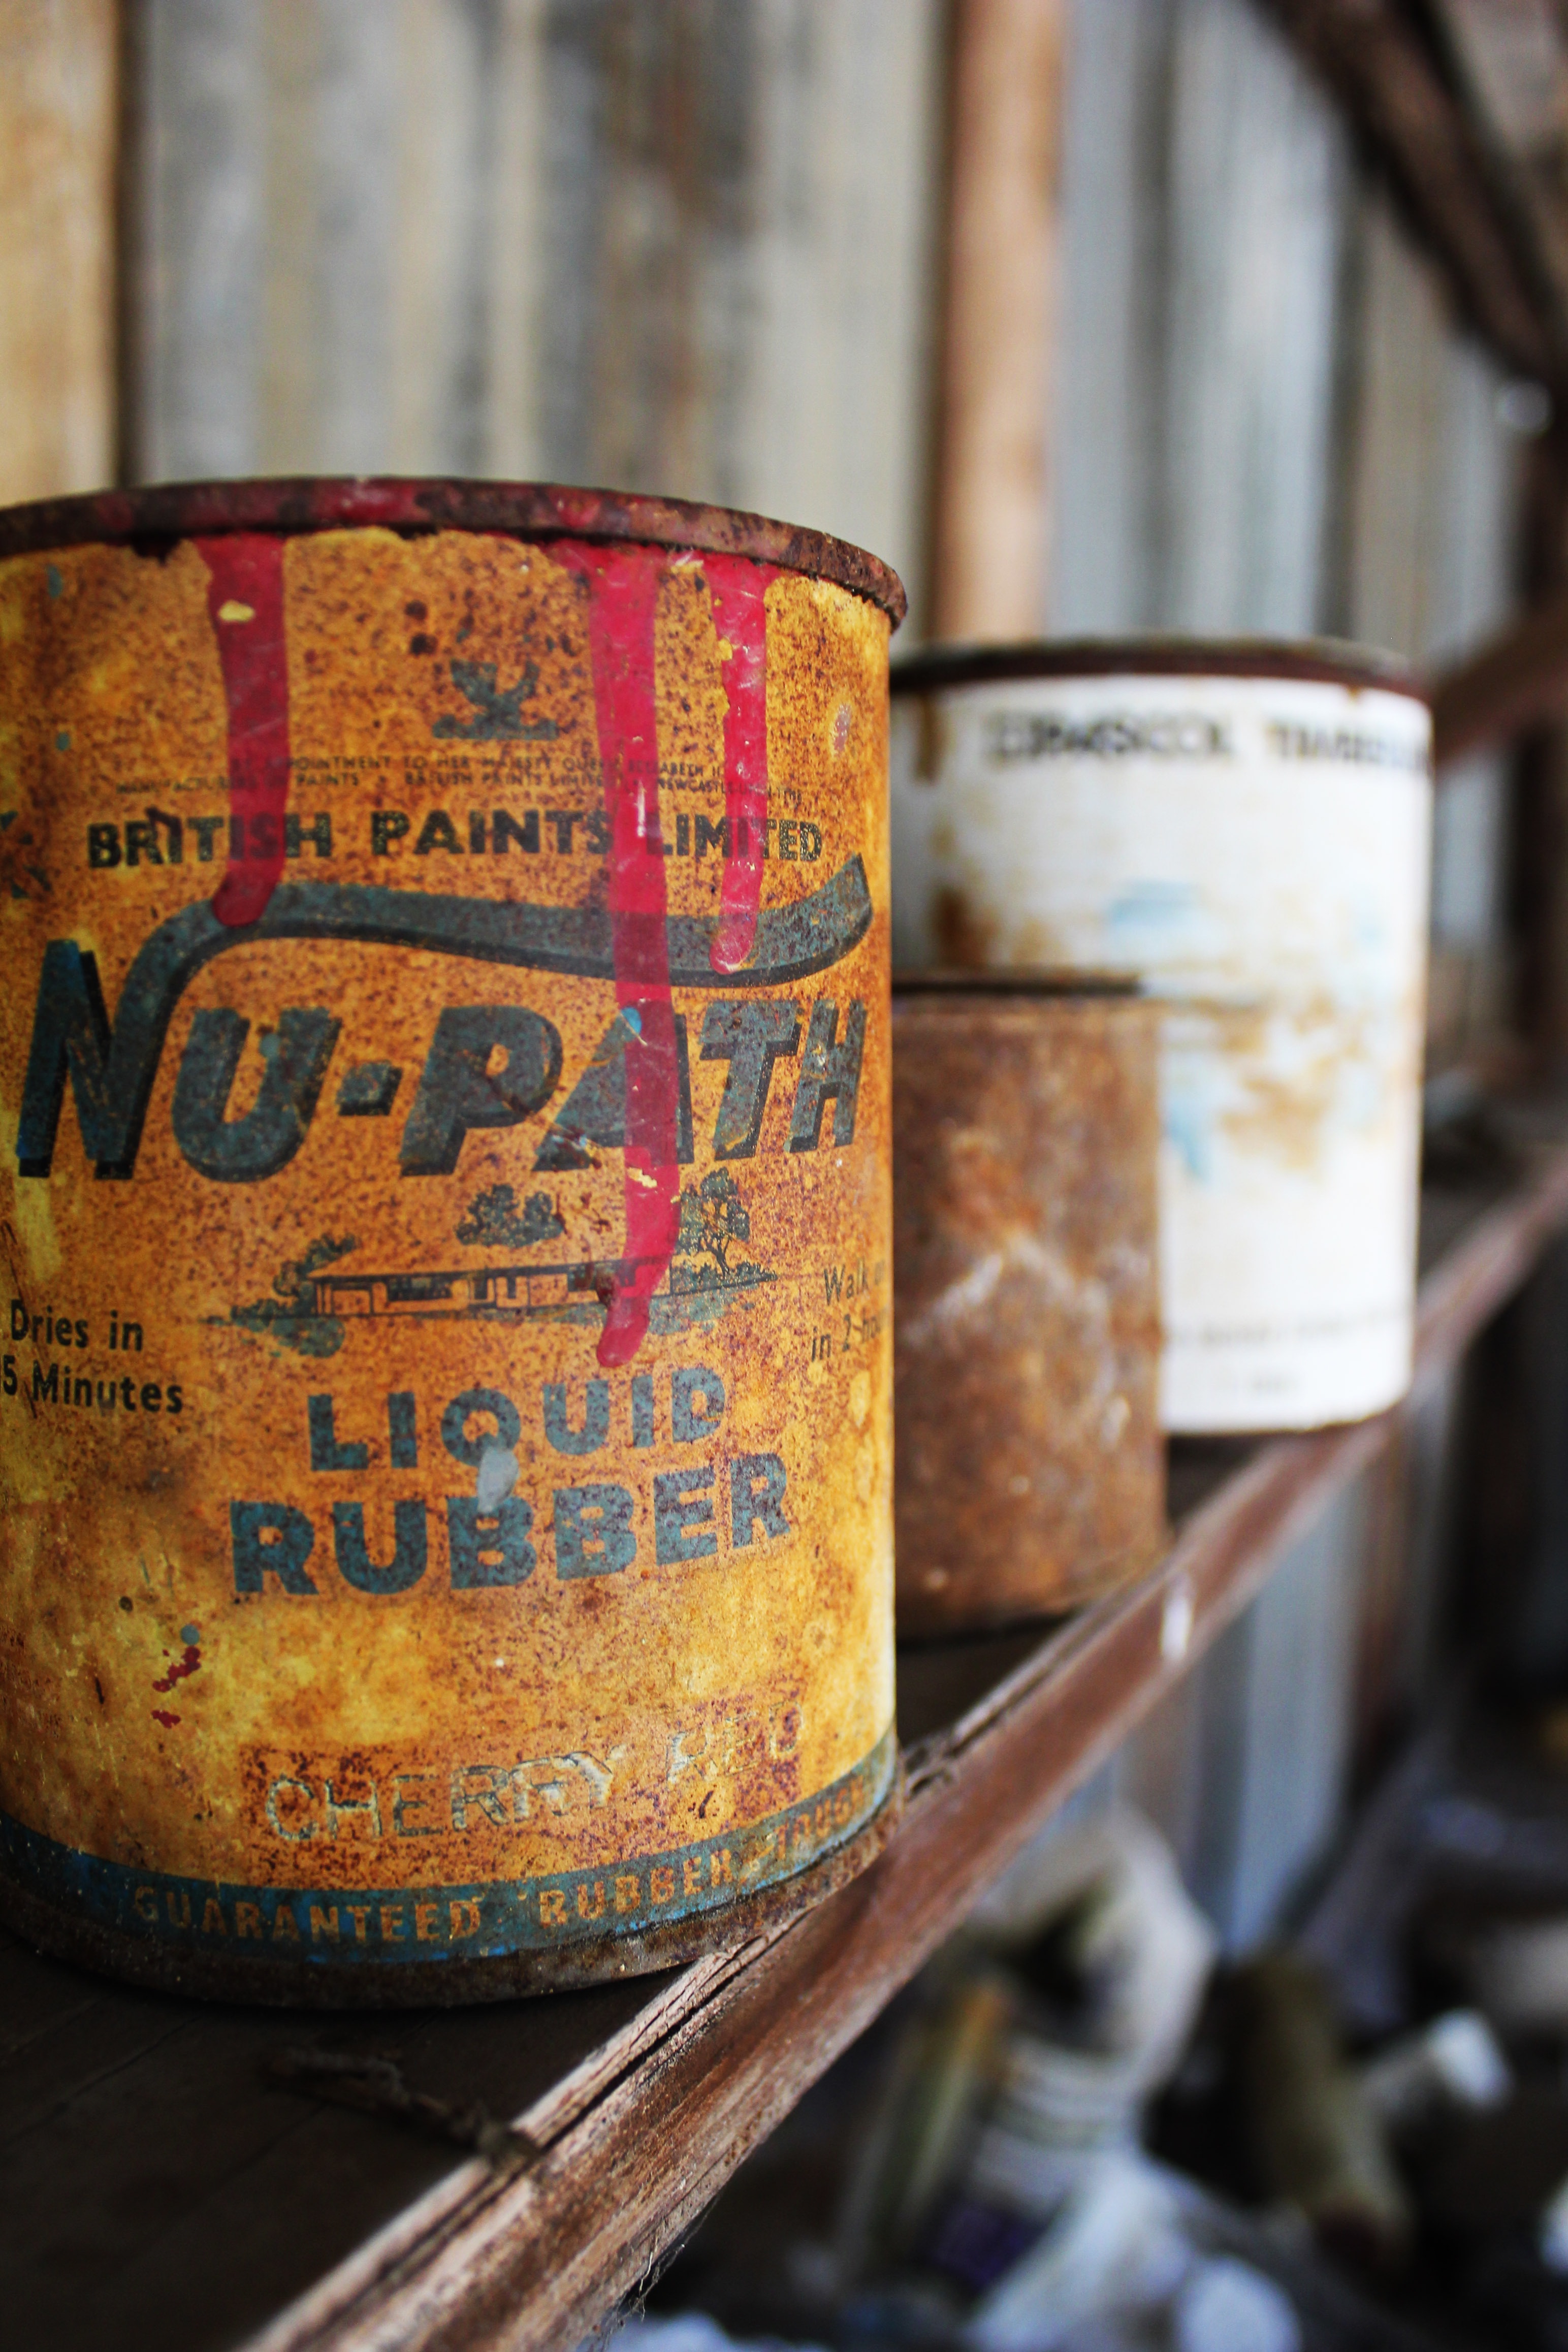
wood, wine, food, drink, lighting, beer, flavor, man made object, drinkware